Shigefumi Matsuzawa

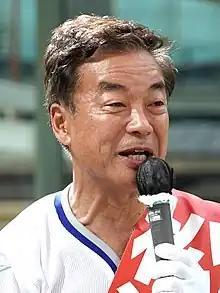
Matsuzawa in 2022

is a Japanese politician and a current member of the House of Councillors for the Kanagawa at-large district in the Diet of Japan.